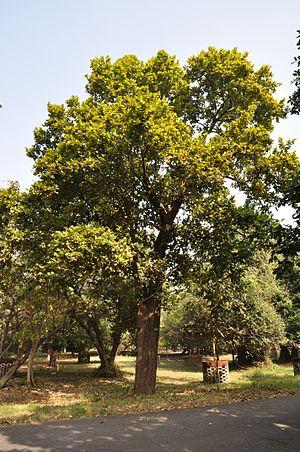
L'emblème de l'Inde est composé de trois lions sur un chapiteau orné d'une roue au centre, d'un buffle à droite et d'un cheval galopant à gauche.
Le sal ou sāla est un grand arbre de la famille des Dipterocarpaceae, originaire de l'Asie du Sud. Dans les zones les plus humides, le sal garde ses feuilles tout au long de l'année, tandis qu'il perd la plupart de celles-ci dans les zones plutôt sèches, entre les mois de février et avril, pour constituer un nouveau feuillage d'avril à mai. Il a une croissance plutôt lente et peut atteindre entre 30 et 35 m. On exploite à peu près toutes les parties : feuillage, fruits, bois, résine, etc.